Madeleine Gustafsson

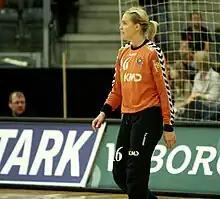
Madeleine Gustafsson

Madeleine Gustafsson, formerly Madeleine Grundström (born 12 August 1980) is a Swedish former handball goalkeeper who played for the Sweden women's national handball team. She participated at the 2008 Summer Olympics in Beijing, where Sweden placed 8th. She was listed among the top ten goalkeepers at the 2008 European Women's Handball Championship in Macedonia.